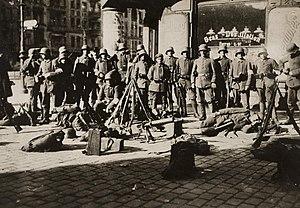
La révolution en Allemagne. A Düsseldorf, les soldats chargés de maintenir l'ordre ont braqué des mitrailleuses.
La révolution allemande est une période de l'histoire de l'Allemagne correspondant à la fin de l'Empire allemand. Amorcée en octobre 1918 par des mutineries, la formation de conseils de soldats puis de conseils ouvriers, elle voit :
Düsseldorf est une ville de l'ouest de l'Allemagne. Capitale et deuxième plus grande ville du Land de Rhénanie-du-Nord-Westphalie, située principalement sur la rive droite du Rhin, elle se trouve aux limites occidentales de la vaste agglomération de Rhin-Ruhr qui regroupe environ 11 300 000 habitants. Septième plus grande ville d'Allemagne, Düsseldorf a une population de 601 074 habitants. En 2018, la qualité de vie à Düsseldorf est l'une des meilleures au monde selon le classement Mercer.